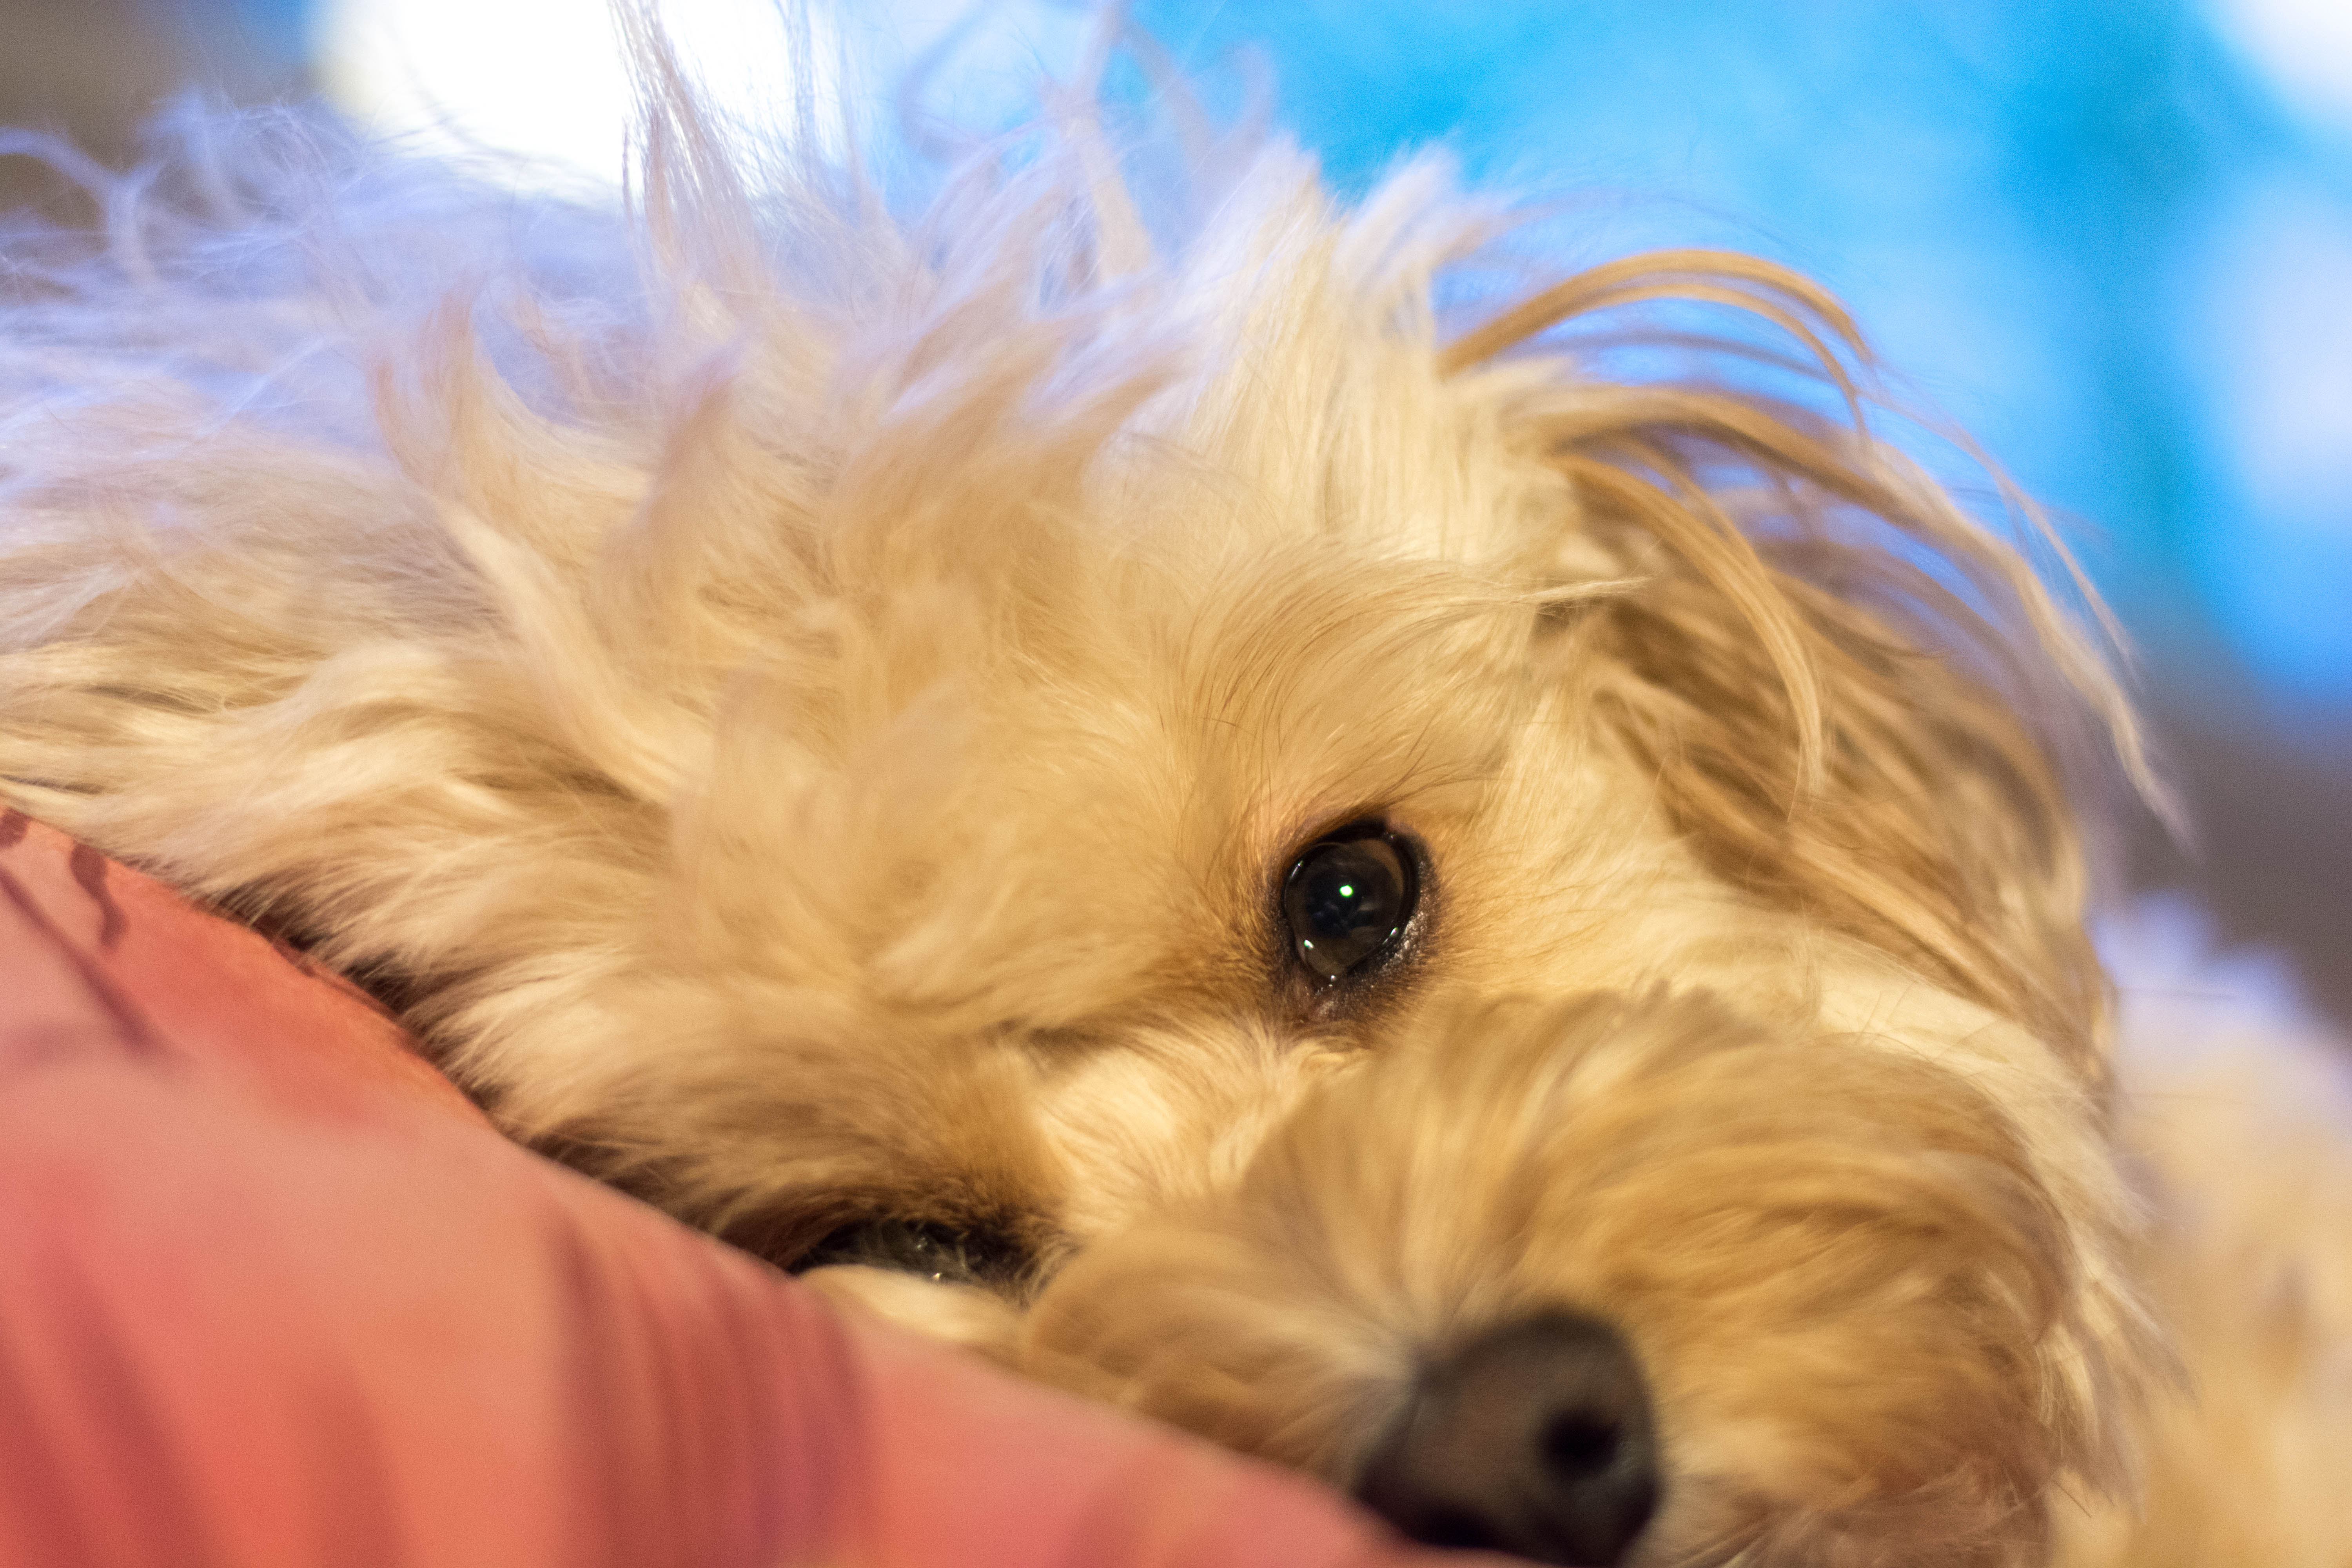
puppy, dog, cute, mammal, sleepy, vertebrate, dog breed, terrier, relaxed, pup, cavoodle, cavapoo, poodlecross, goldendoodle, cockapoo, havanese, dog like mammal, schnoodle, dog crossbreeds, morkie, norfolk terrier, poodle crossbreed